Stock exchange

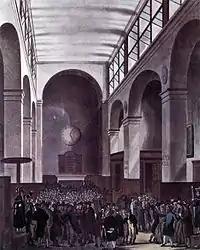
London Stock Exchange in 1810

In England, the Dutch King William III sought to modernize the kingdom's finances to pay for its wars, and thus the first government bonds were issued in 1693 and the Bank of England was set up the following year. Soon thereafter, English joint-stock companies began going public.